Pedro Aguayo

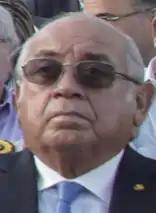
Pedro Aguayo Cubillo

Pedro Aguayo Cubillo (15 July 1939 – 5 July 2025) was an Ecuadorian politician, who served as Vice President from 2 April 1998 to 10 August 1998, the last four months of the presidency of Fabián Alarcón.